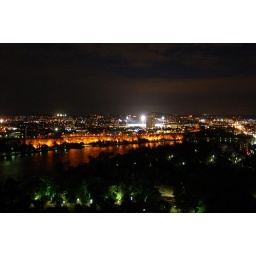
View from our hotel balcony in Brisbane, looking over the river towards The Gabba